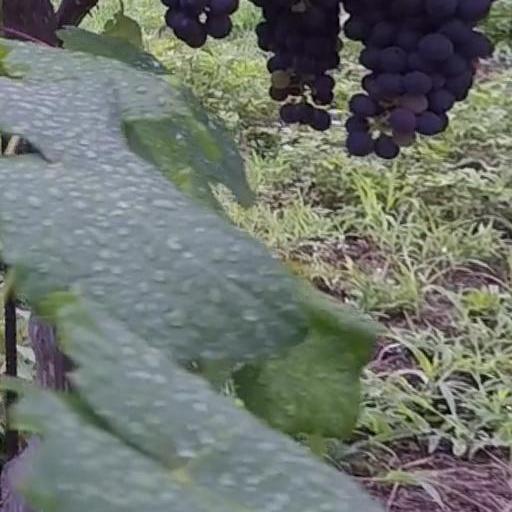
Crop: grape